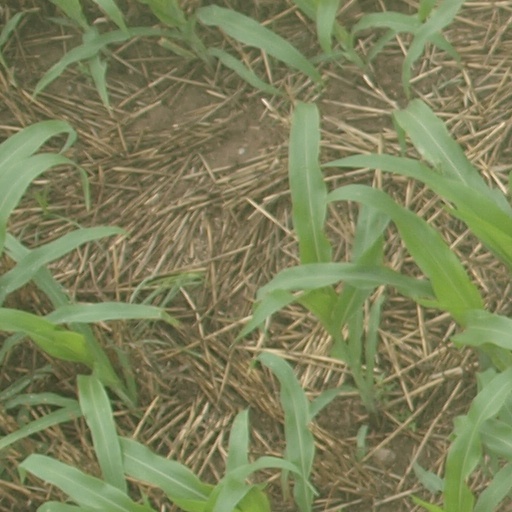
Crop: maize; corn